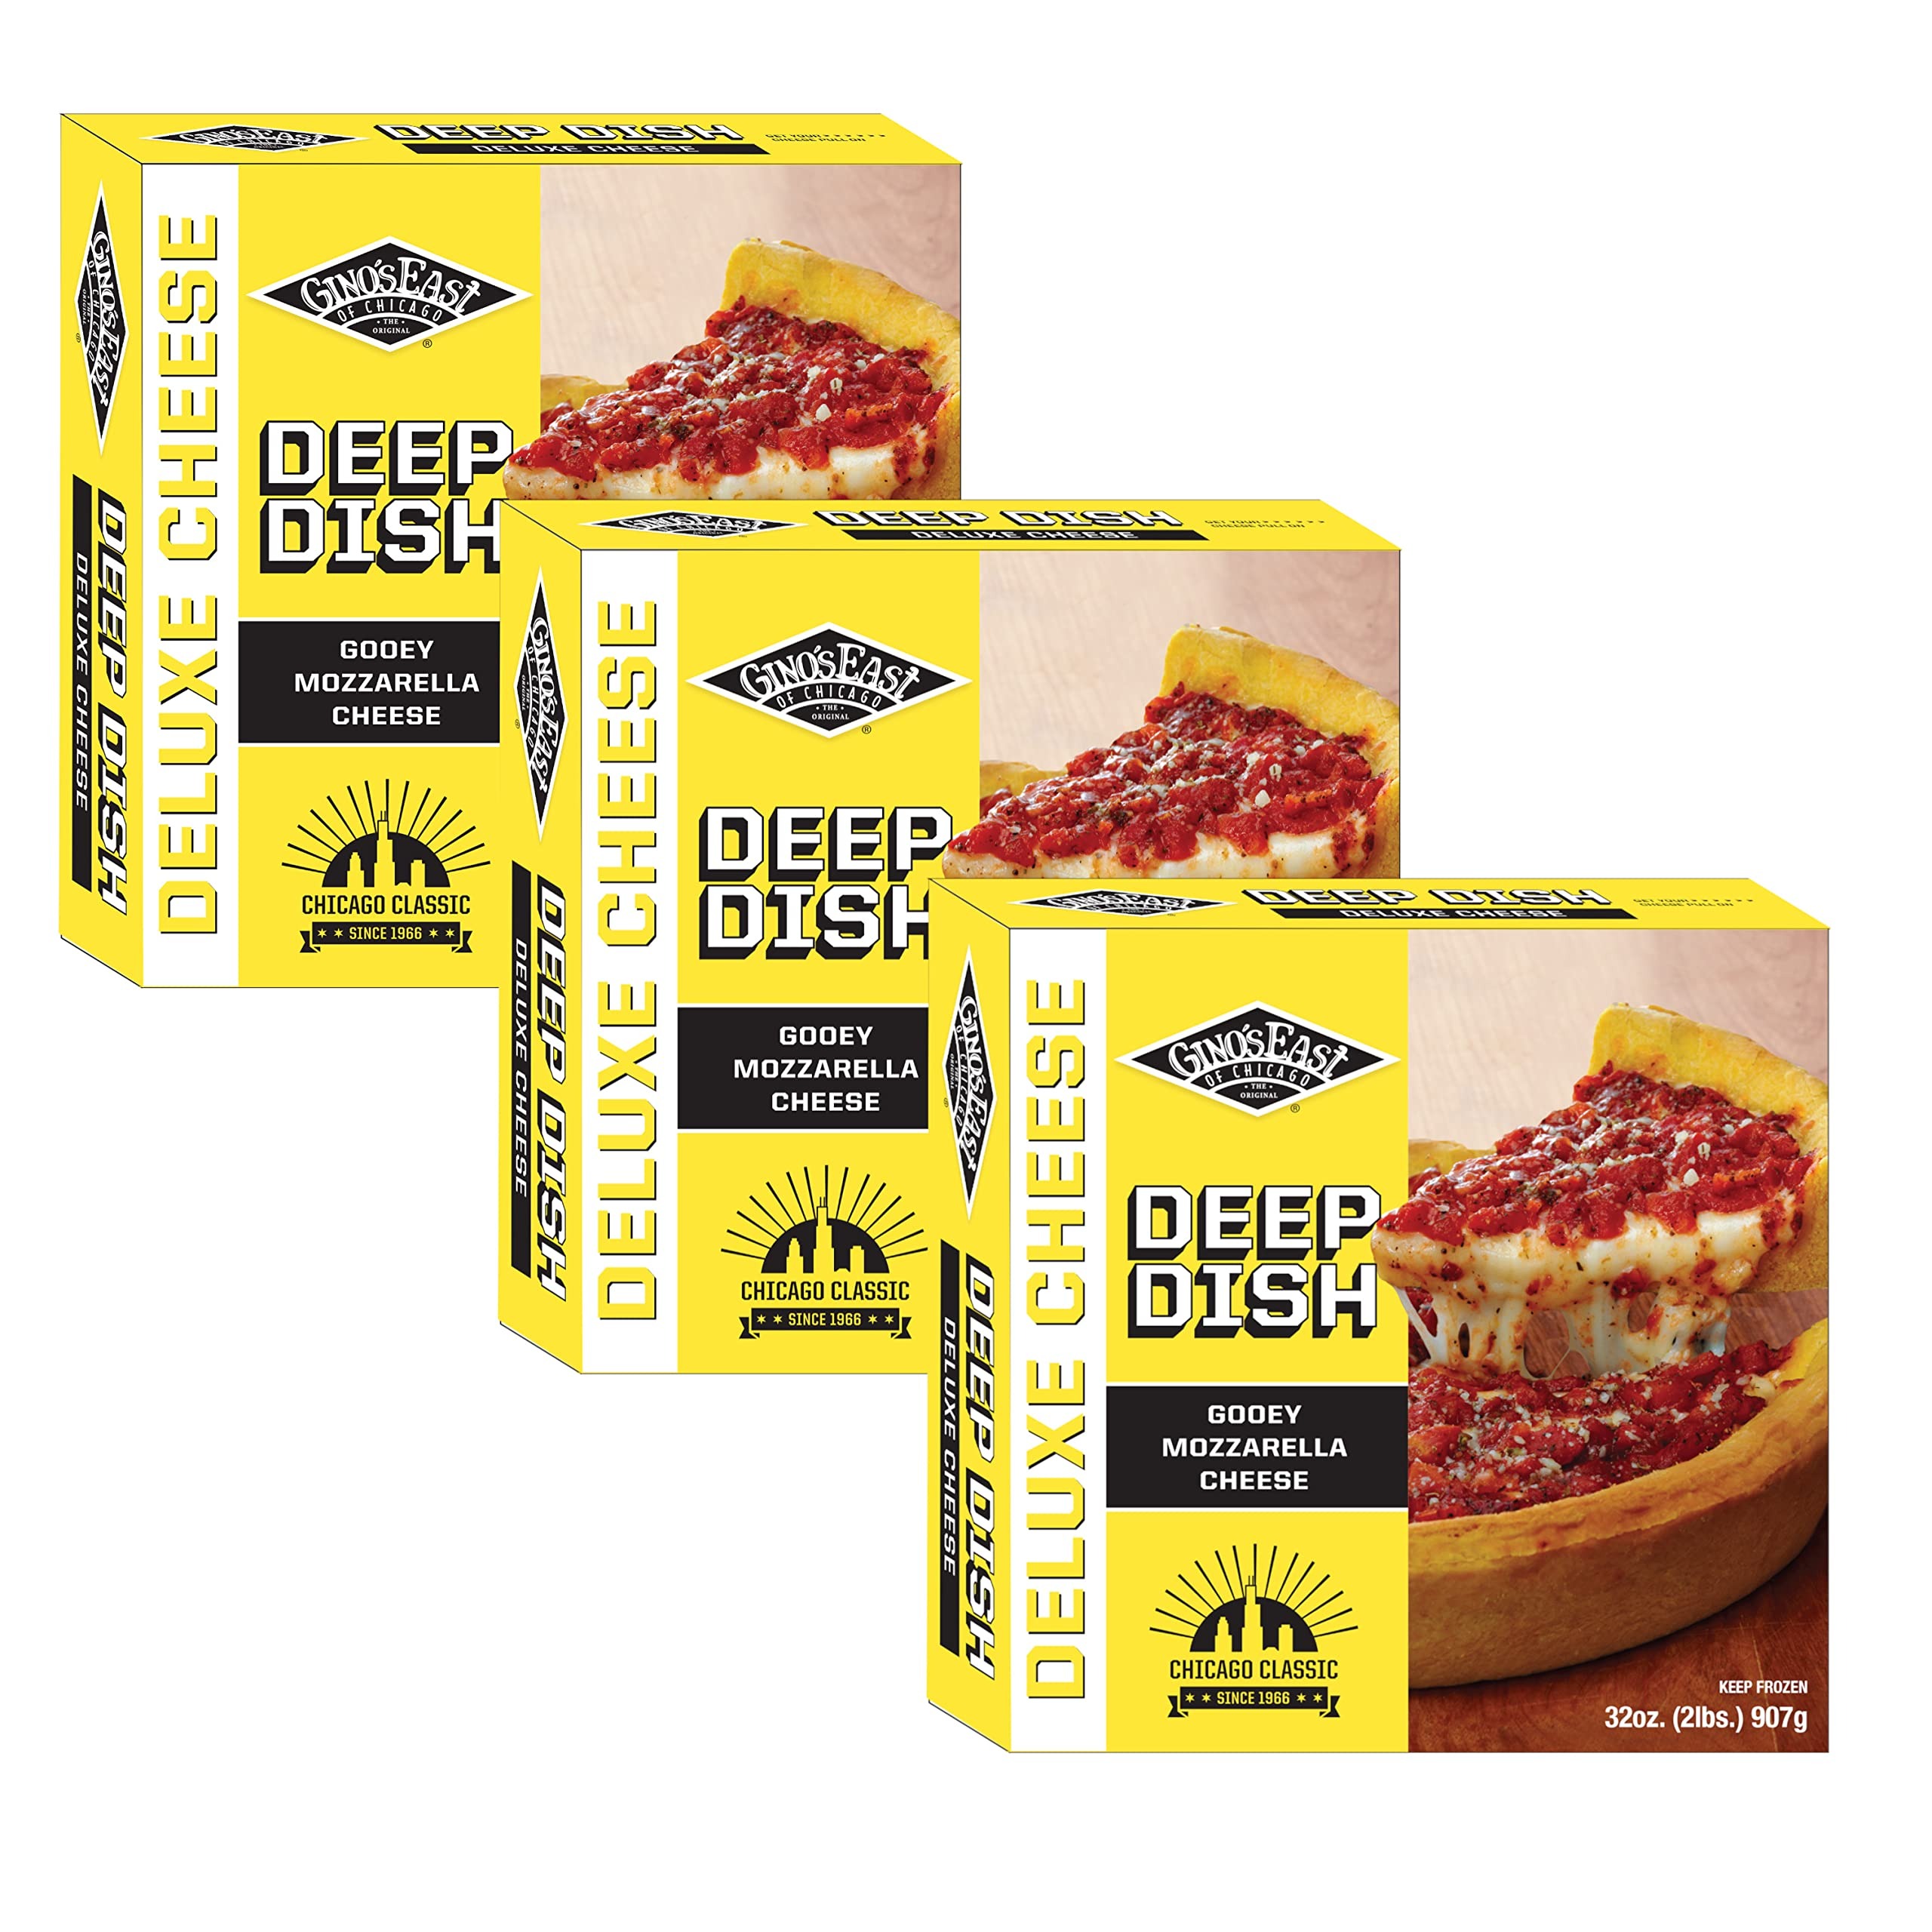
Item Name: Gino's East Deep Dish Cheese Frozen Pizza - Deluxe Mozzarella Cheese - Original Handmade Recipe - Fresh Ingredients - Ready Set Gourmet Donate a Meal Program - 3 Pack (32oz Each)
Bullet Point 1: IN CRUST WE TRUST - All flour is not created equal, and that is why we are proud to use flour that is never bleached. For our customers, that means our dough is free from GMOs and has carefully calibrated protein content
Bullet Point 2: HAND-CRUSHED - Using tomatoes that are vine ripened in the sunny state of California, known for producing some of the nation’s freshest, tastiest tomatoes, we are able to bring our customers a sauce we are proud to serve
Bullet Point 3: THE ORIGINAL CHEESE PULL - Using fresh, Grade A milk our cheese is crafted with quality in mind. Our cheese is designed to melt, cover, and add a delicious, creamy taste
Bullet Point 4: ON THE GO - Perfect for on the go and specially when you need some me time
Bullet Point 5: ENJOY - a taste of Chicago whenever you want. Our pizzas are handmade and ready to be baked for every occasion.
Product Description: Since 1966, Gino's East of Chicago has been serving up legendary deep-dish pizza to Chicagoans and worldwide visitors at their landmark downtown Chicago eatery. Generations of patrons have written their names & noted special moments on the walls which remain today.<br>Lovers of Gino's authentic Chicago deep-dish pizza savor the abundance of fresh ingredients, cheeses, spices, signature pizza sauce and famous golden brown crust.<br><br>Now you can enjoy that same eating experience with Gino's East frozen deep-dish pizza, just don't write on the walls at home. We hope you'll enjoy all the delicious varieties of Gino's East of Chicago authentic deep-dish pizza now available in your grocer's freezer. We appreciate your comments. <br><br>Please note that our warehouse packs everything as tightly as possible to ensure the item(s) remains frozen/refrigerated during transit and the coolant surrounds the item(s). As dry ice dissipates and gel packs thaw, this will create pockets of space in the package whereby products can shift around. <br><br>Upon receiving the delivery, please immediately place your items in your refrigerator or freezer. If you are away when your package arrives, please watch your email for delivery confirmation. Upon delivery, plan for someone to place them in a refrigerator or freezer as soon as possible.
Value: 3.0
Unit: Count

Price: 9.24